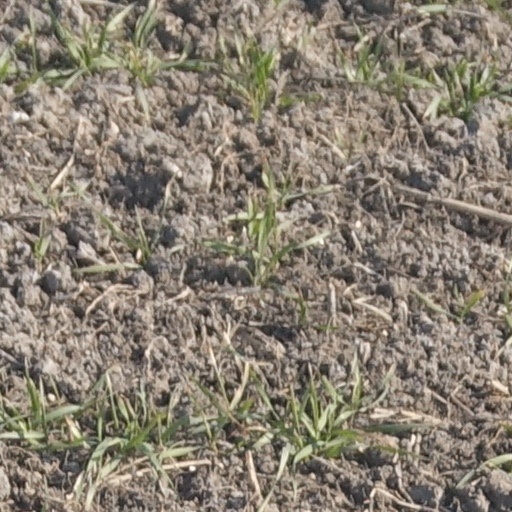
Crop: wheat